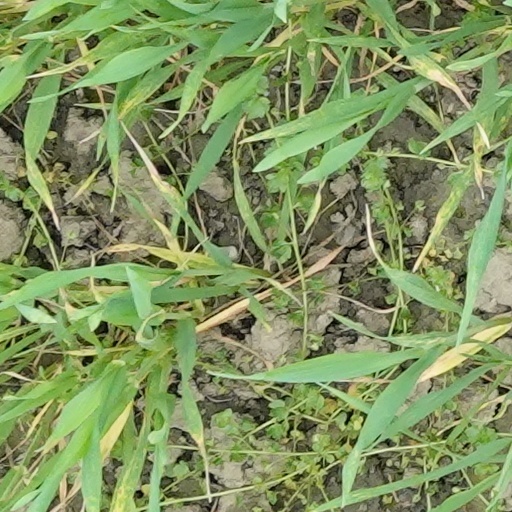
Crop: wheat